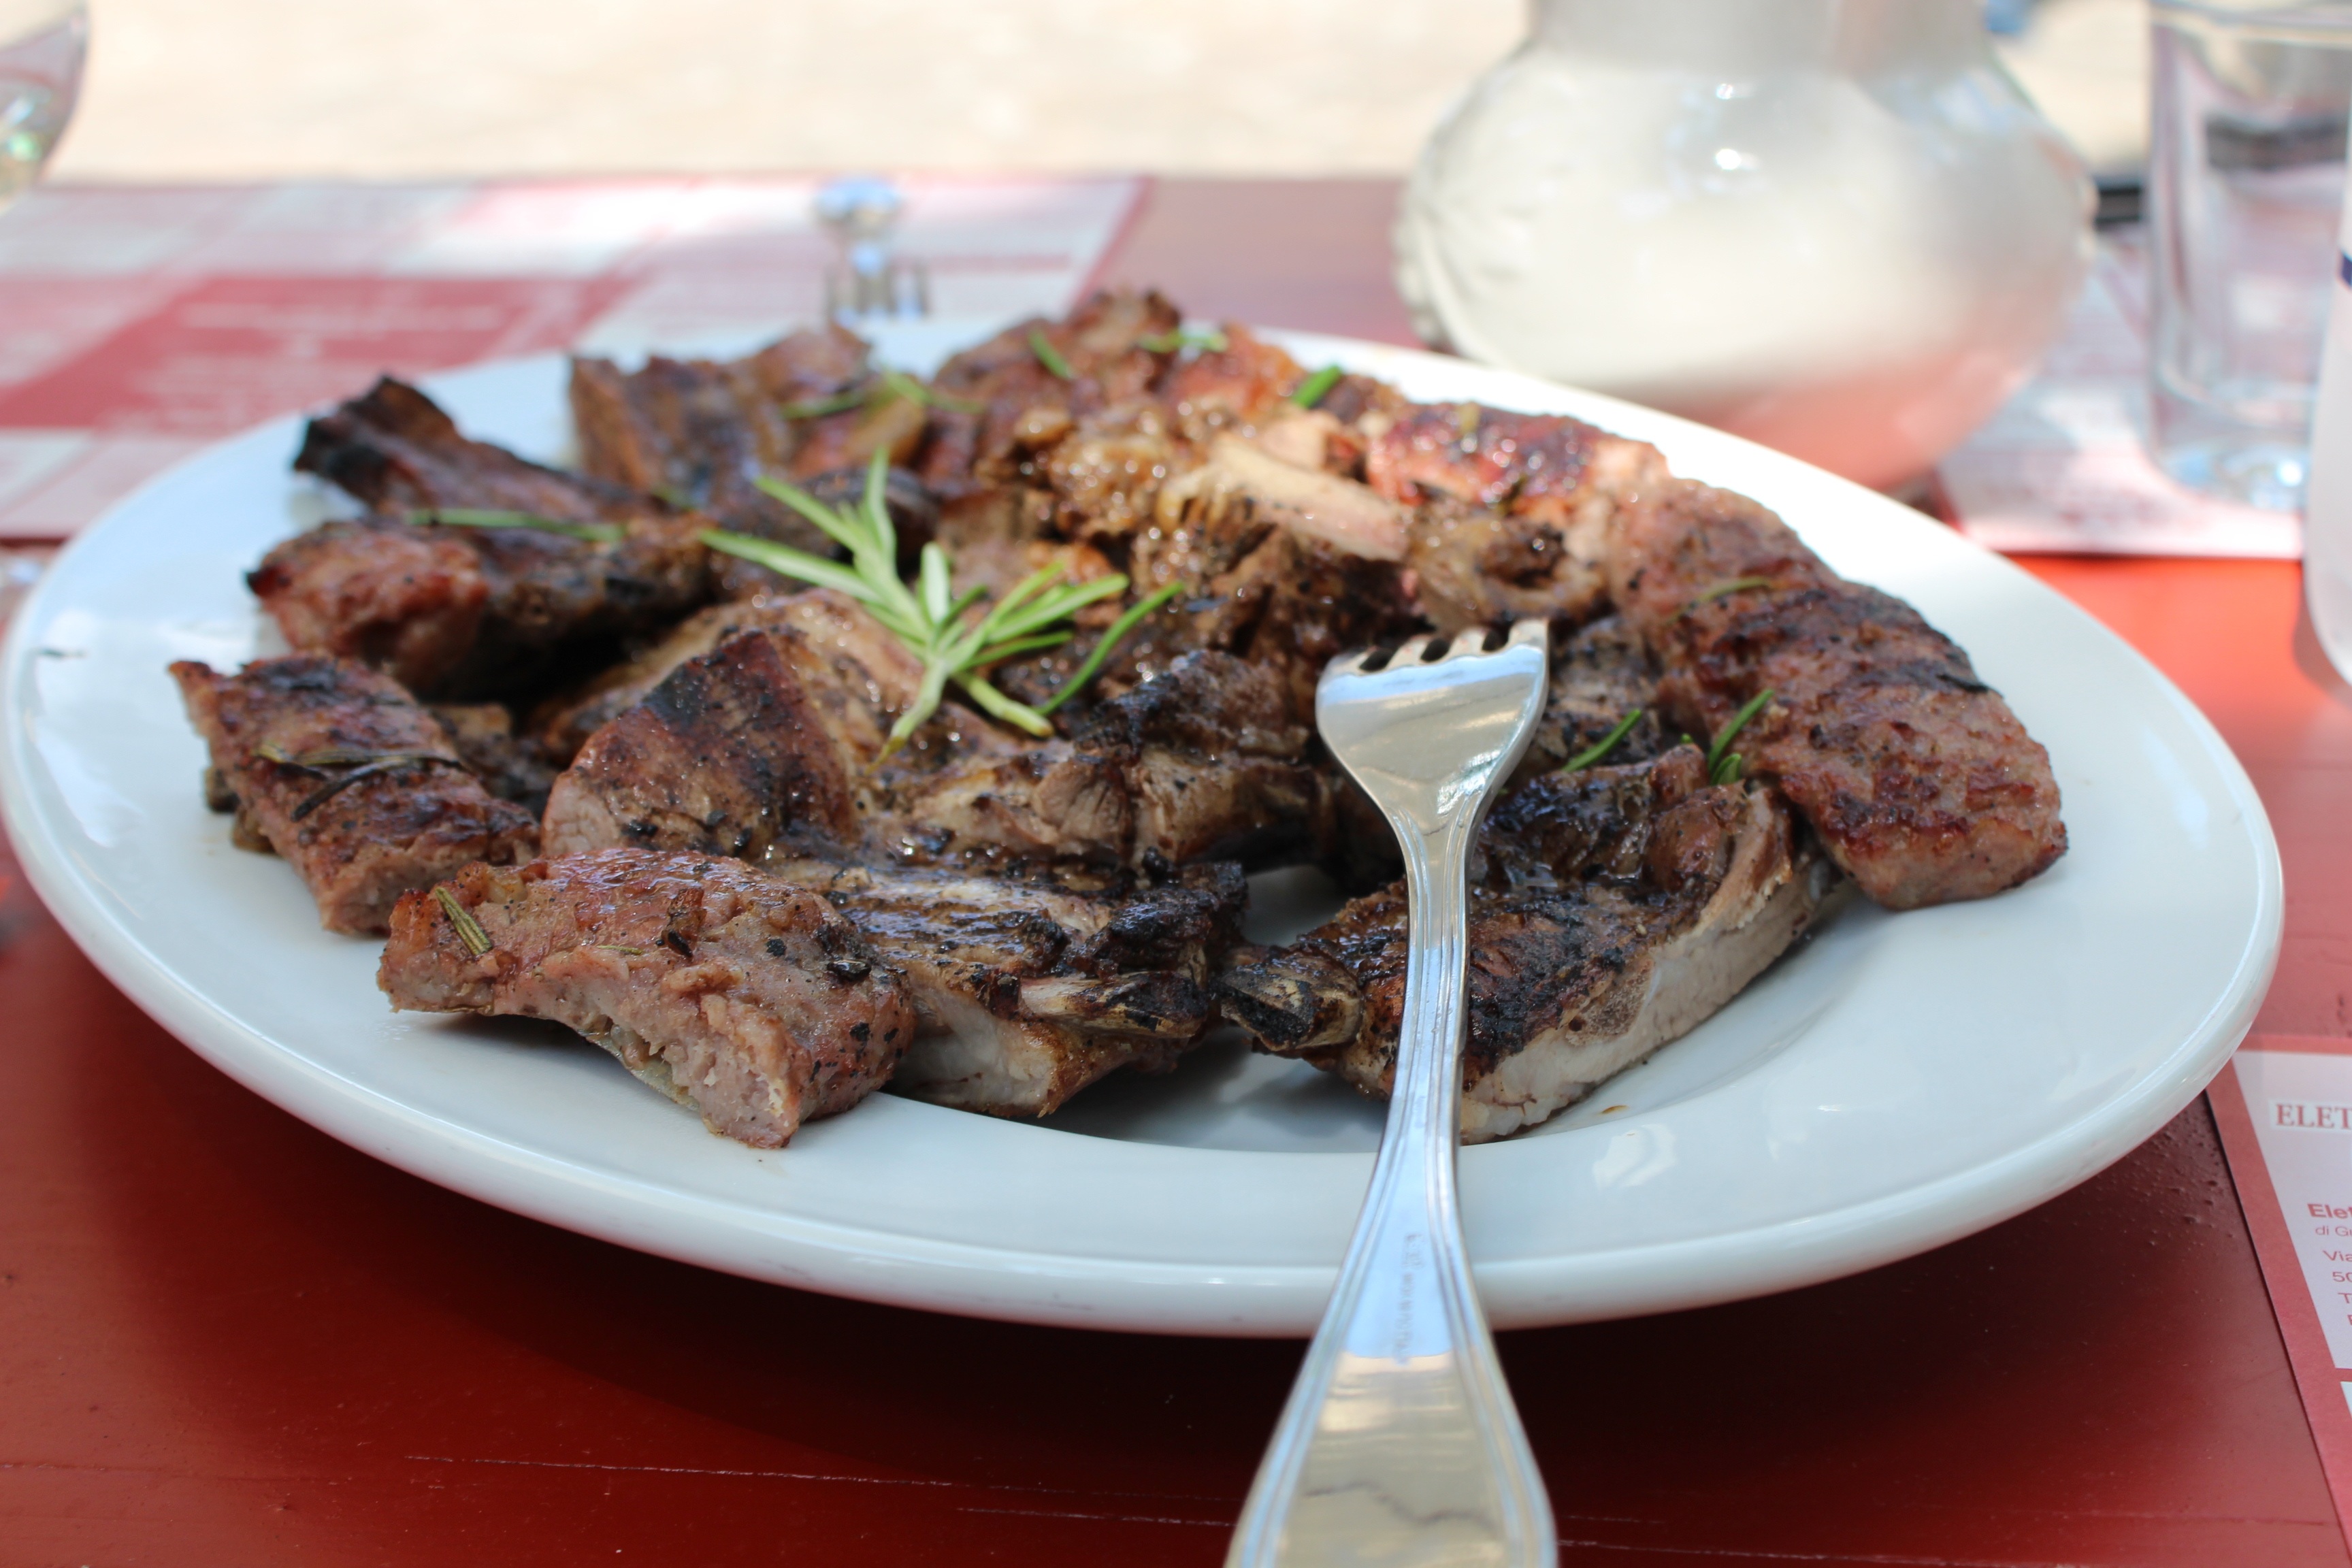
restaurant, dish, meal, food, meat, barbecue, cuisine, steak, ferri, grilling, lamb and mutton